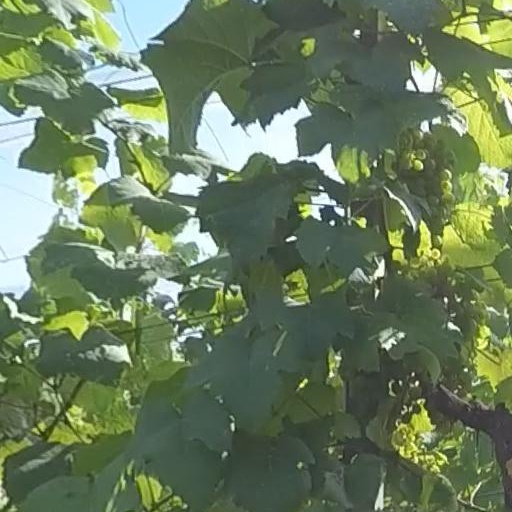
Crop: grape